Grinkle Mine

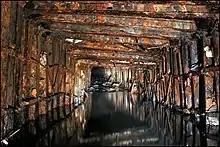
Grinkle Mine culvert

Grinkle Mine, was an ironstone mine working the main Cleveland Seam near to Roxby in North Yorkshire, England. Initially, the ironstone was mined specifically for the furnaces at the Palmer Shipbuilders in Jarrow on the River Tyne, but later, the mine became independent of Palmers. To enable the output from the mine to be exported, a narrow-gauge tramway was constructed that ran across three viaducts and through two tunnels to the harbour of Port Mulgrave, where ships would take the ore directly to Tyneside.